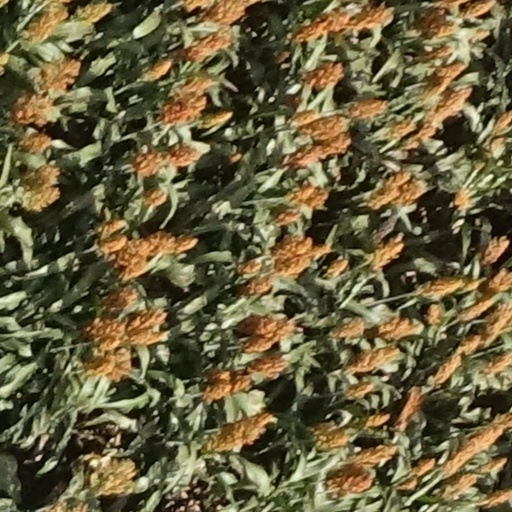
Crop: sorghum